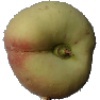
Label: peach_flat